Bering Sea Gold

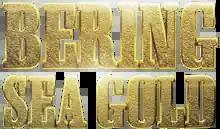

Bering Sea Gold (also known as Gold Divers in the UK) is a reality television series set in Nome, Alaska, on Norton Sound, that airs on Discovery Channel. It is from the creators of the "Deadliest Catch" reality TV show.